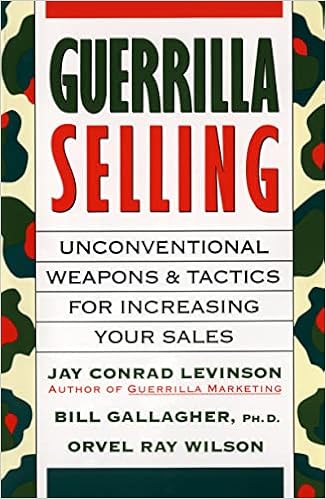
Guerrilla Selling: Unconventional Weapons and Tactics for Increasing Your Sales
Category: Books
About the Author Jay Conrad Levinson is the author of more than a dozen books in the Guerrilla Marketing series. A former vice president and creative director at J. Walter Thompson Advertising and Leo Burnett Advertising, he is the chairman of Guerrilla Marketing International, a consulting firm serving large and small businesses worldwide.
Features: Today's increasingly competitive business environment requires new skills and commitment from salespeople. Like the successful Guerrilla Marketing and Guerrilla Marketing Attack, this book presents unconventional ideas that are easy, and exciting for entrepreneurs at every level.